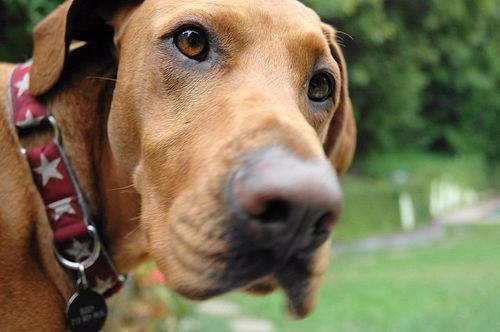
vizsla